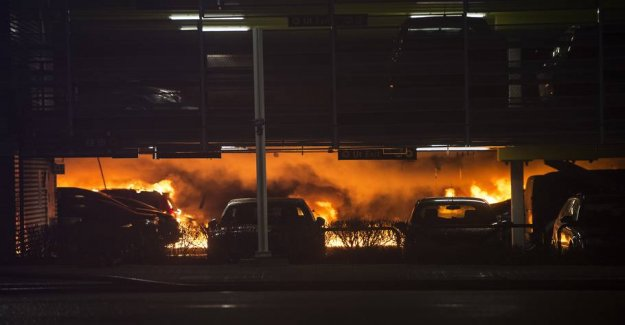
Fire: yes
Smoke: yes